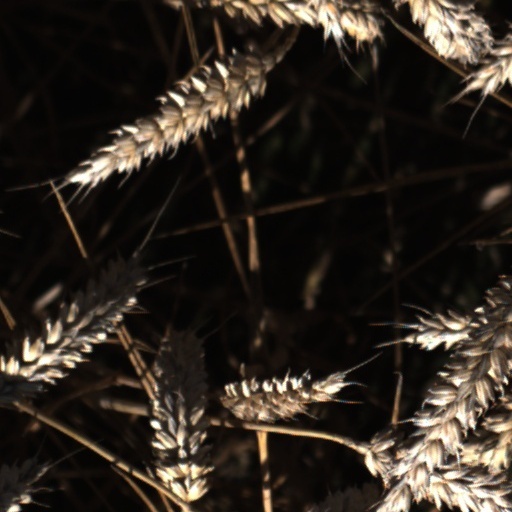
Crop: wheat